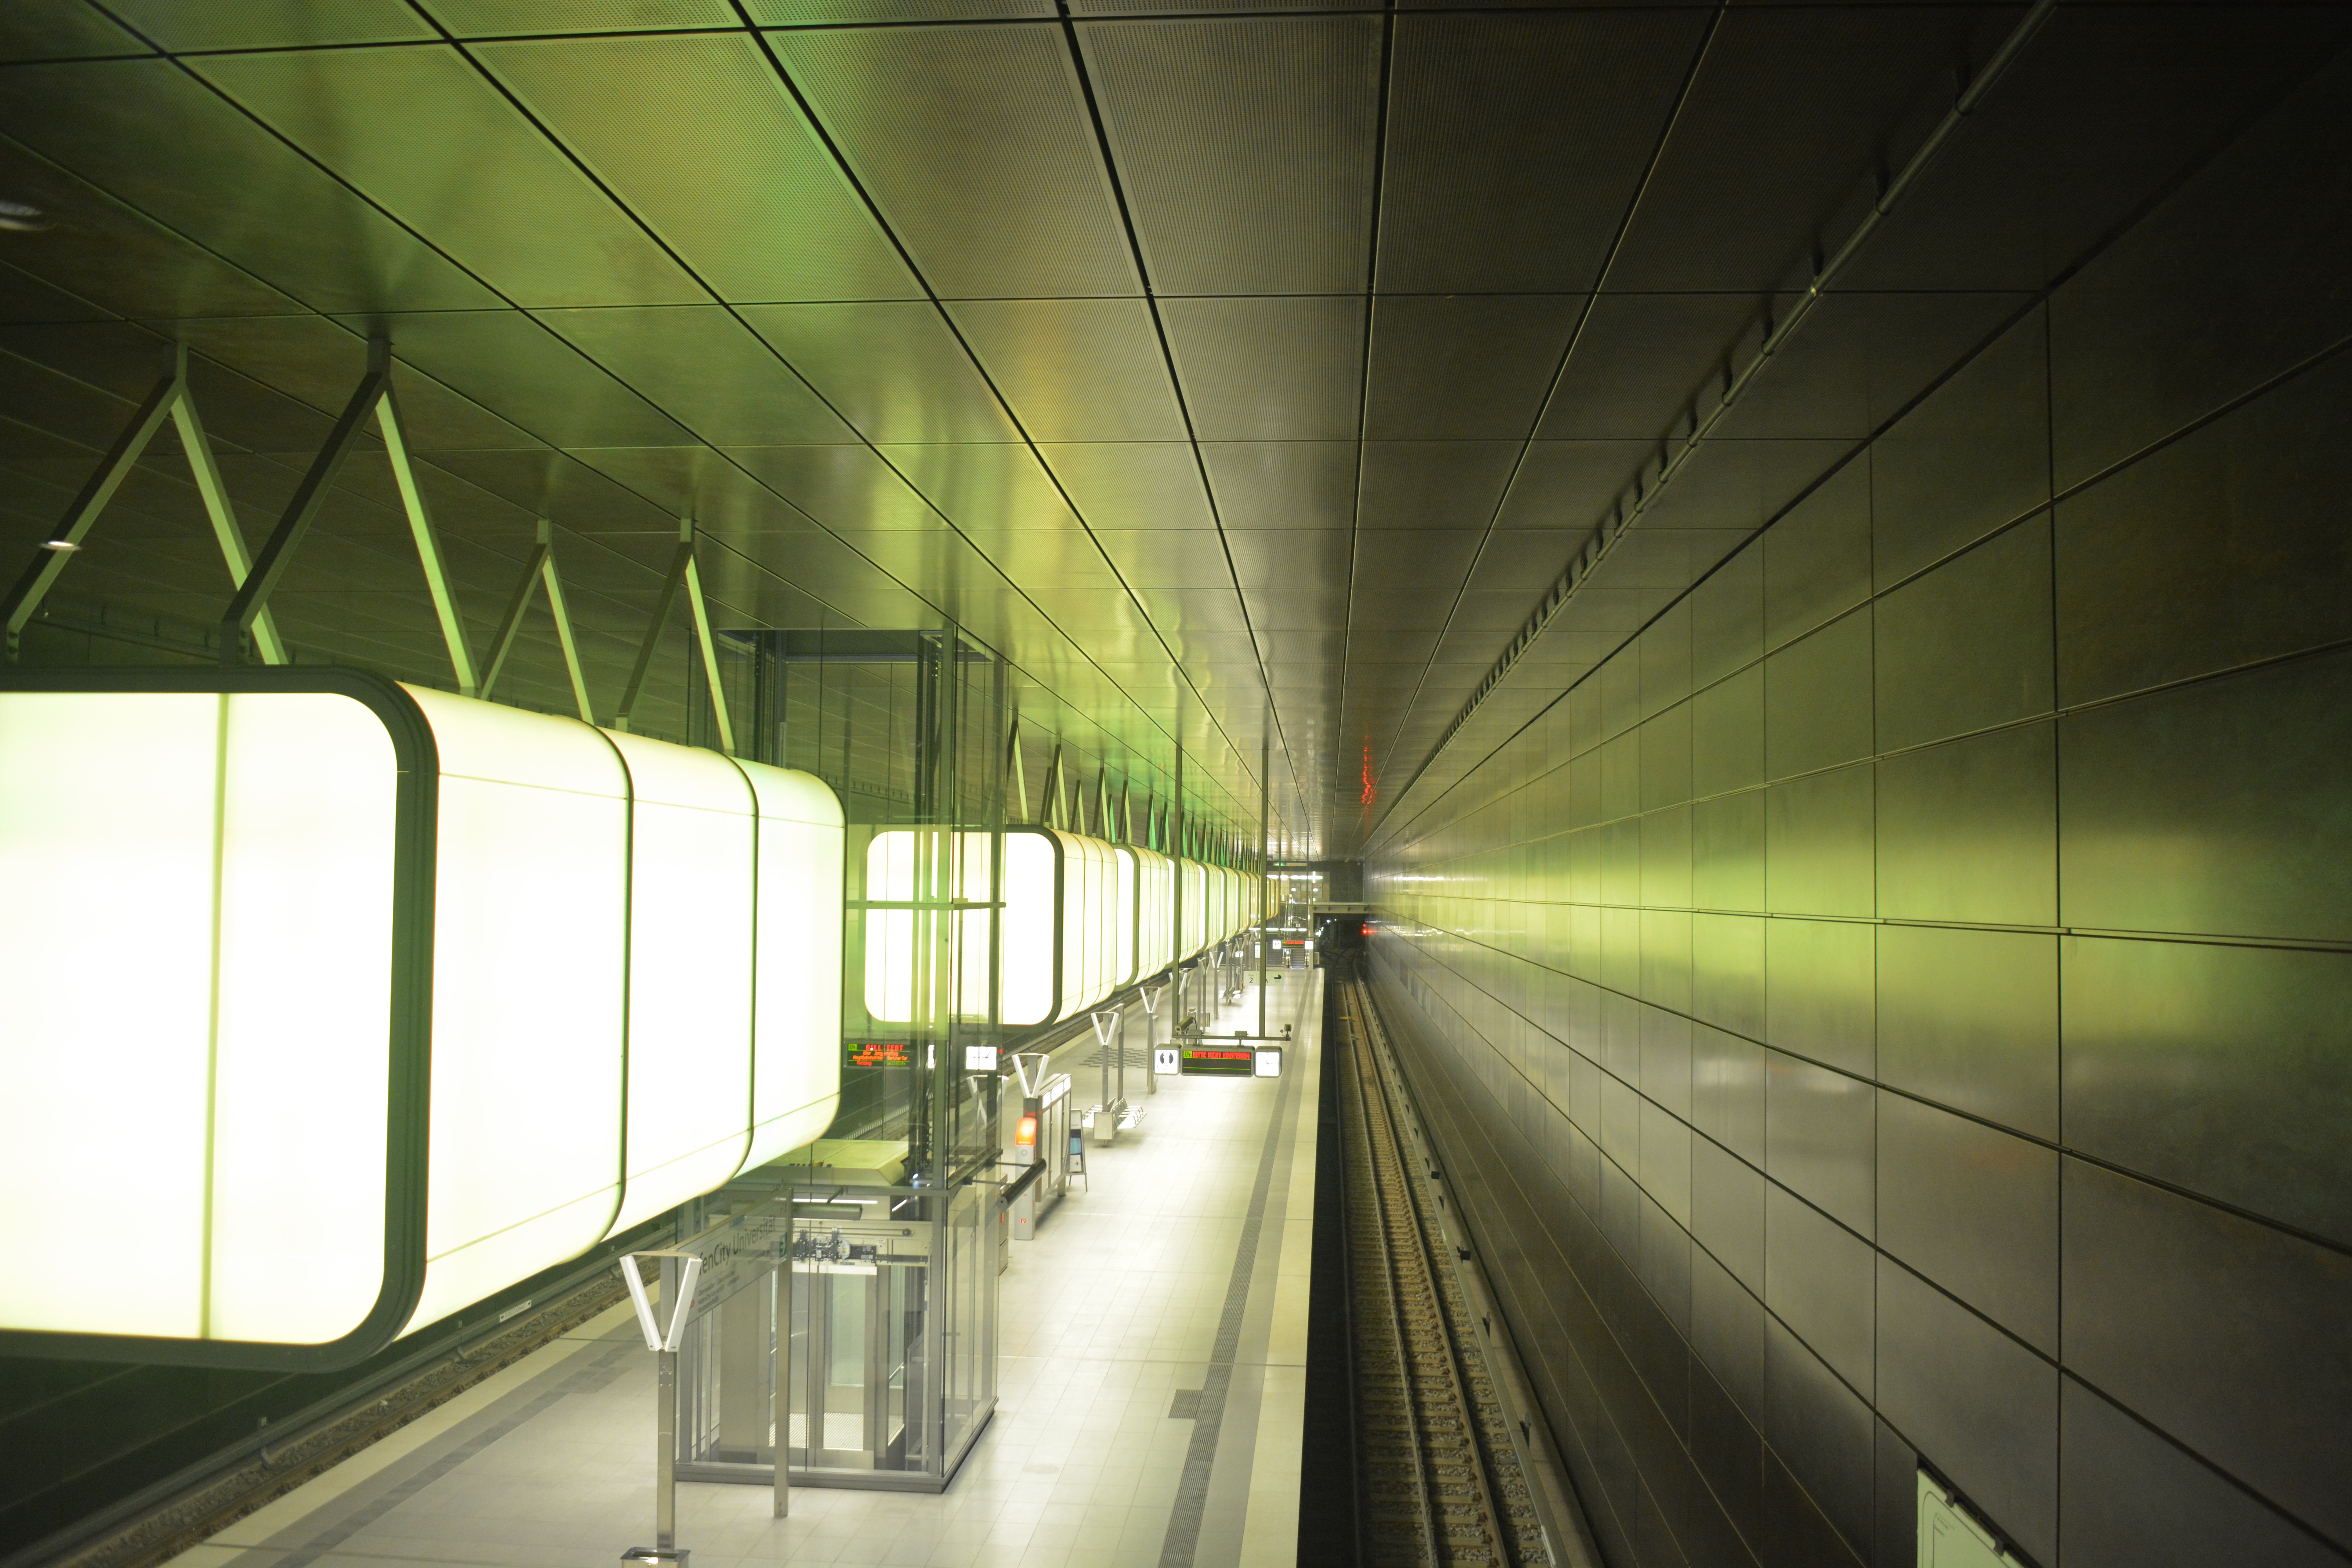
light, architecture, tunnel, subway, metro, transport, line, public transport, metro station, infrastructure, symmetry, hamburg, u4, rapid transit, harbor city university